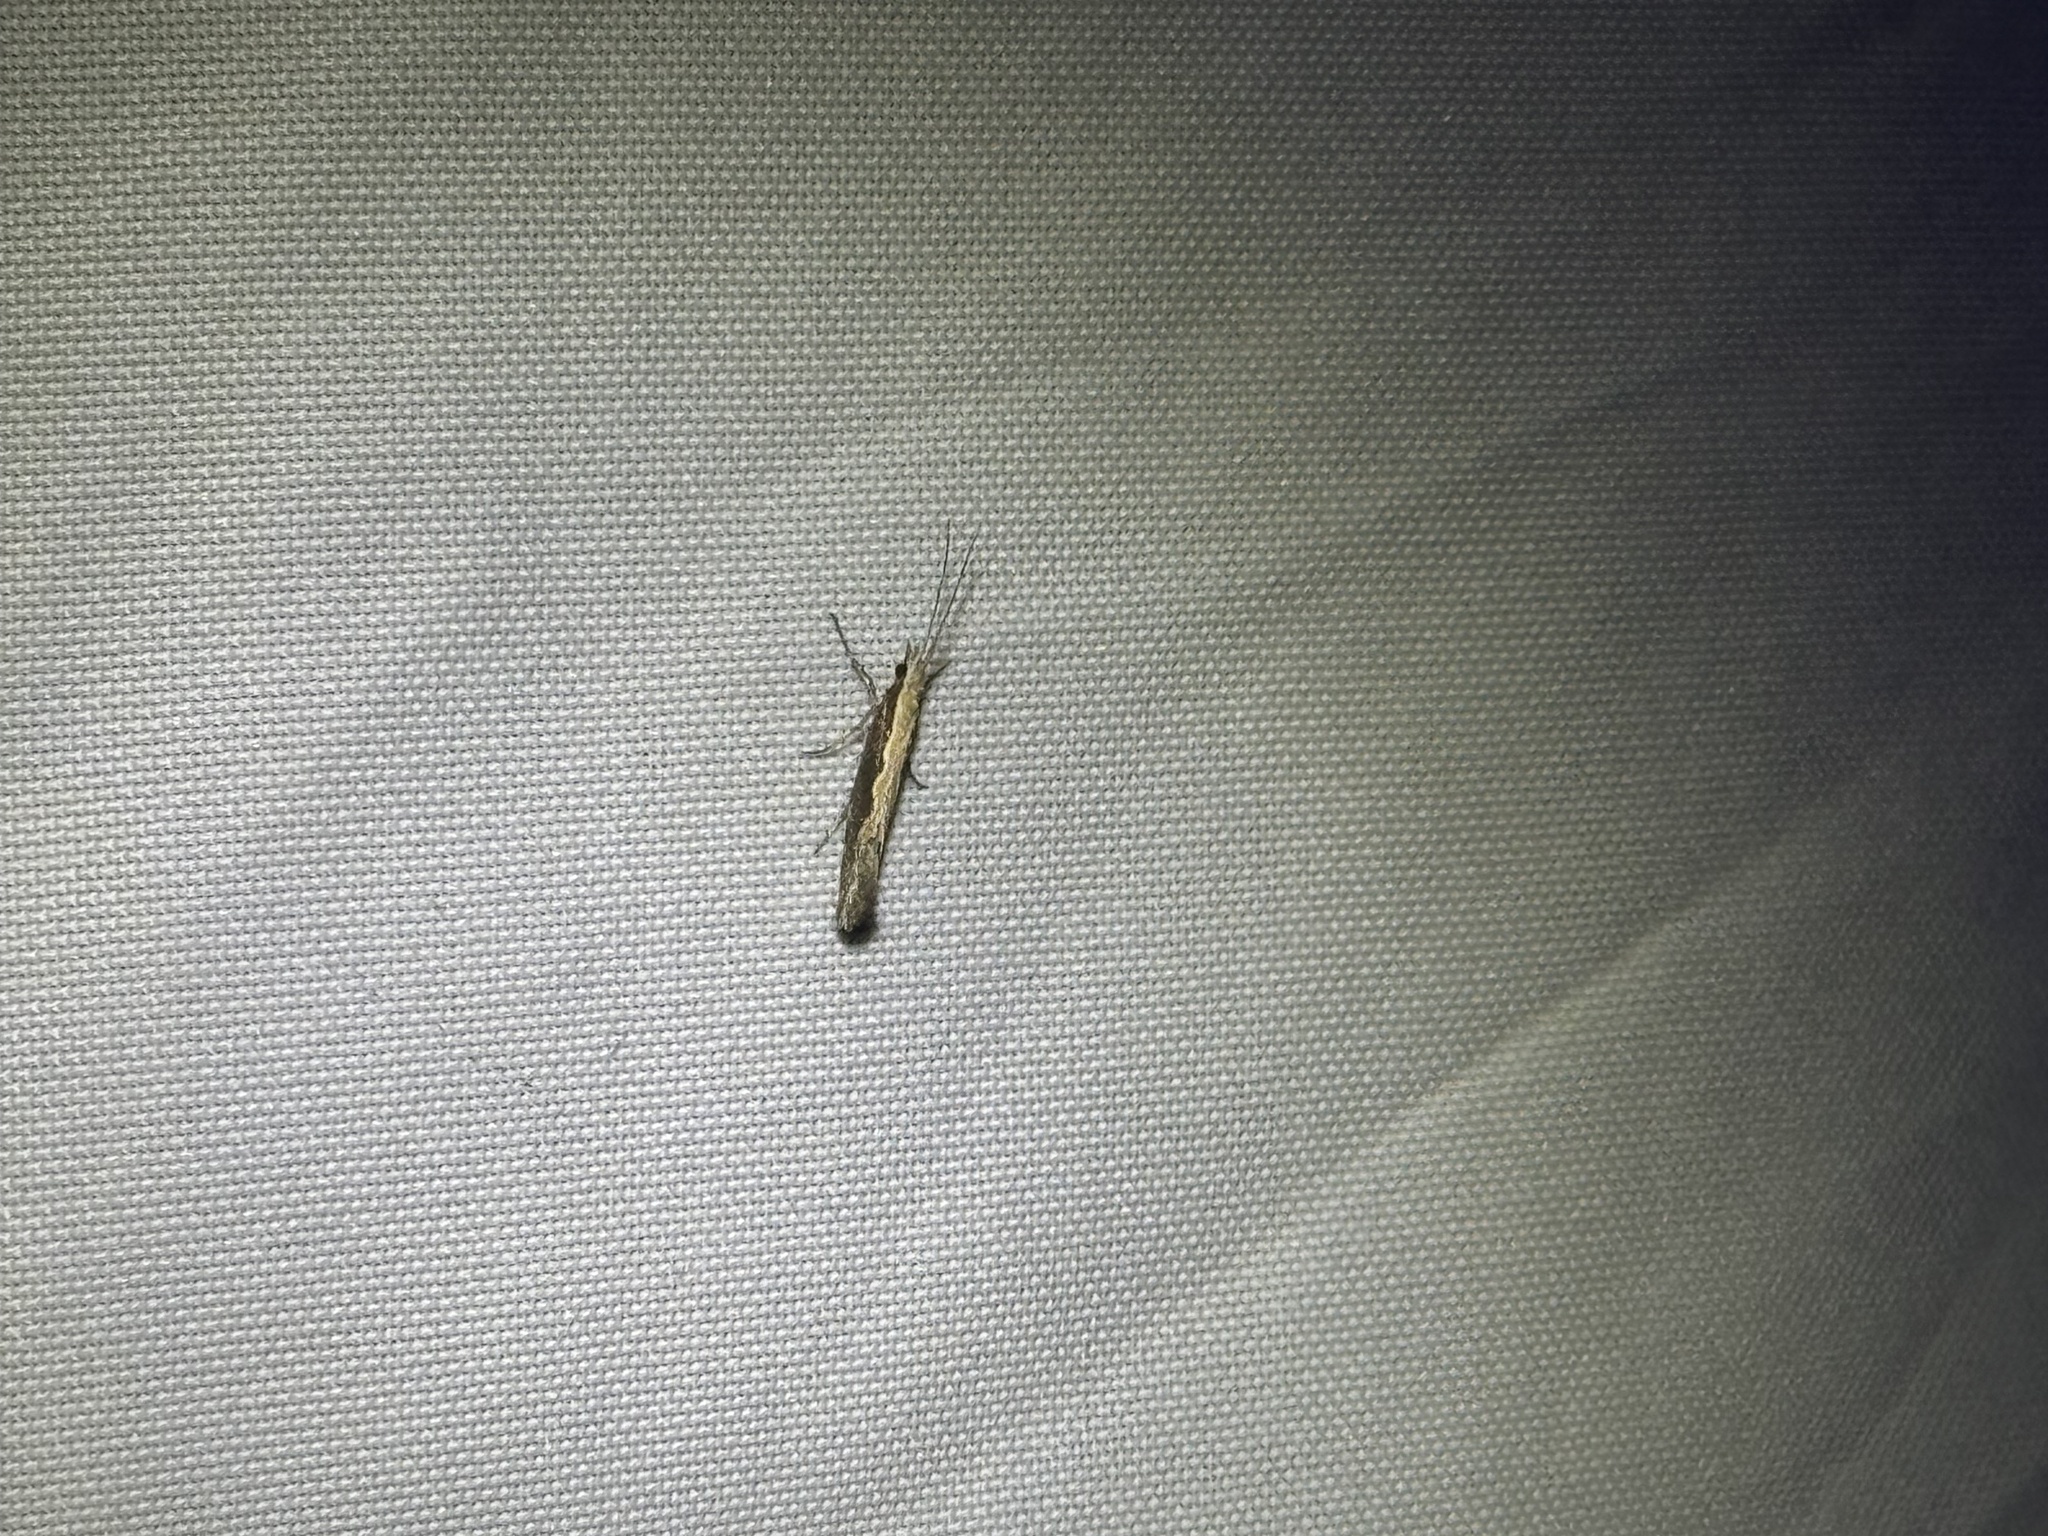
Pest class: diamondback_moth